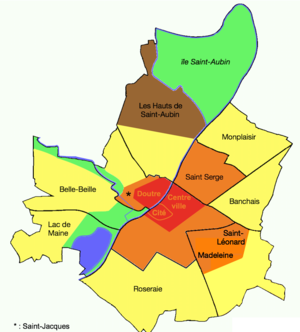
Plan schématique des quartiers d'Angers selon le tissu urbain
Angers est une commune de l'Ouest de la France située au bord de la Maine, préfecture du département de Maine-et-Loire dans la région Pays de la Loire.